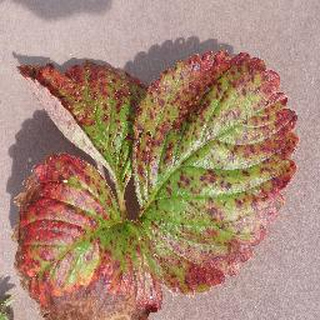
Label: strawberry_leaf_scorch